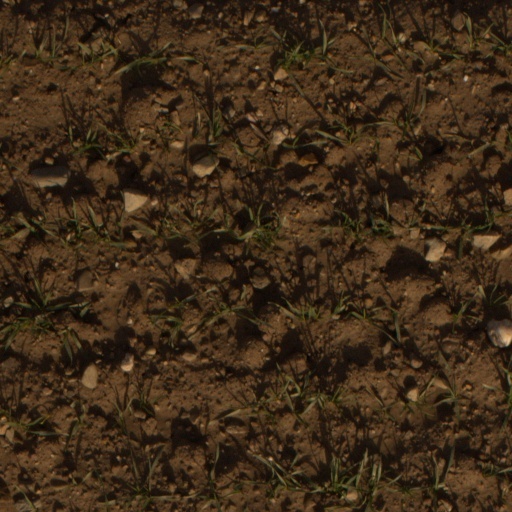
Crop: wheat